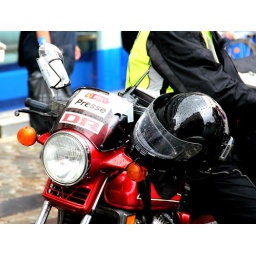
Motor bike from Danish TV in Post Danmark Rundt